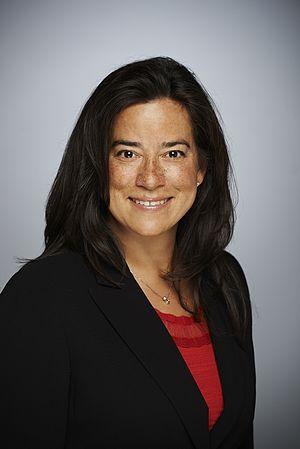
Le 29ᵉ conseil des ministres du Canada est l'actuel conseil des ministres du Canada.